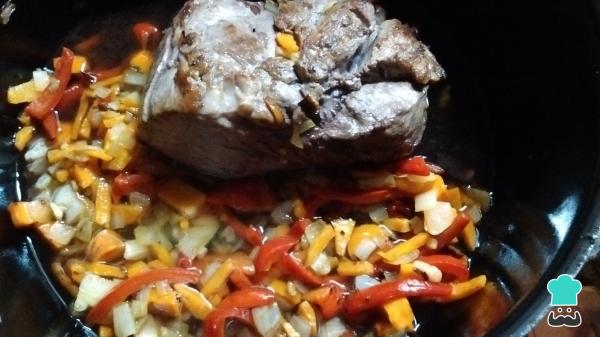
Vierte la cerveza para levantar el fondo de cocción y cuando evapore el alcohol, coloca nuevamente las verduras, el caldo y los condimentos (sal, pimienta, ají molido, romero y tomillo) Mezcla bien todos los ingredientes y déjalo a fuego máximo hasta que rompa hervor. Luego reduce la temperatura a mínimo y deja cocinar tapado por 2 horas o hasta que notes que se desarma fácilmente con el tenedor. Revuelve cada tanto para asegurarte que no se pegue.